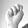
ASL letter: N